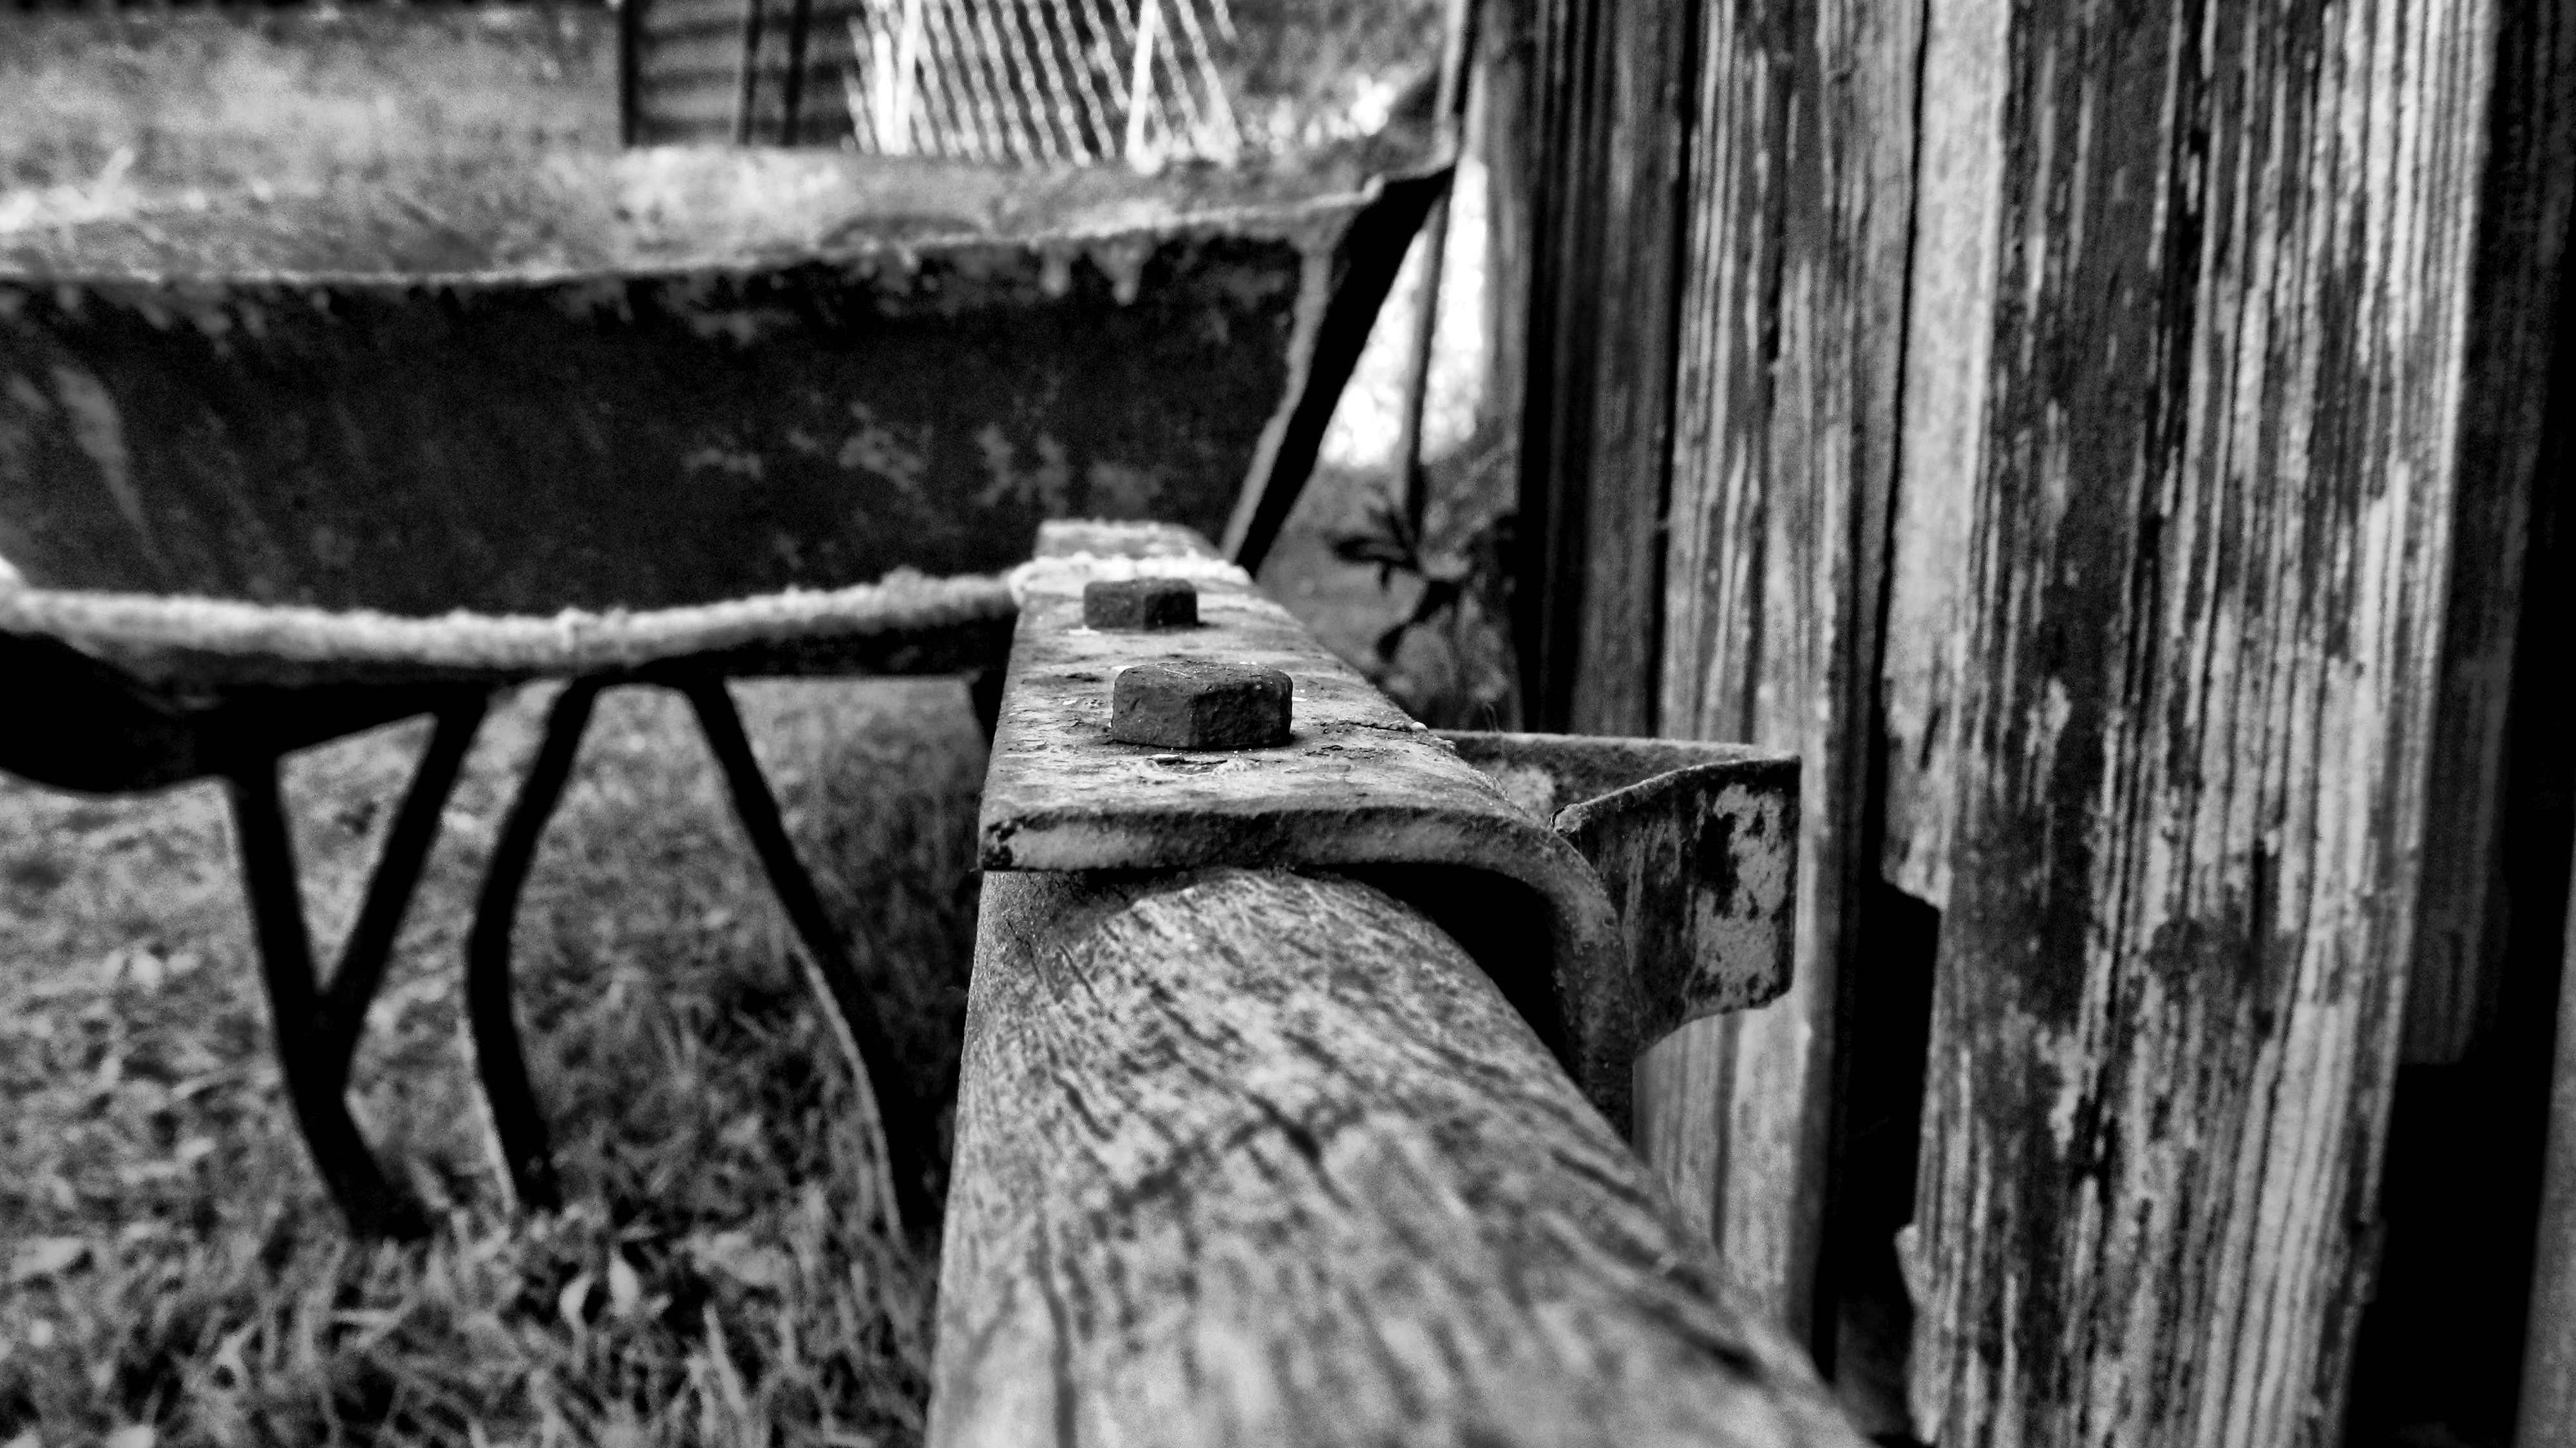
work, black and white, wood, farm, photography, old, tool, equipment, backyard, housework, dirty, black, garden, monochrome, carry, barrow, gardening, rusty, wooden, renovation, monochrome photography